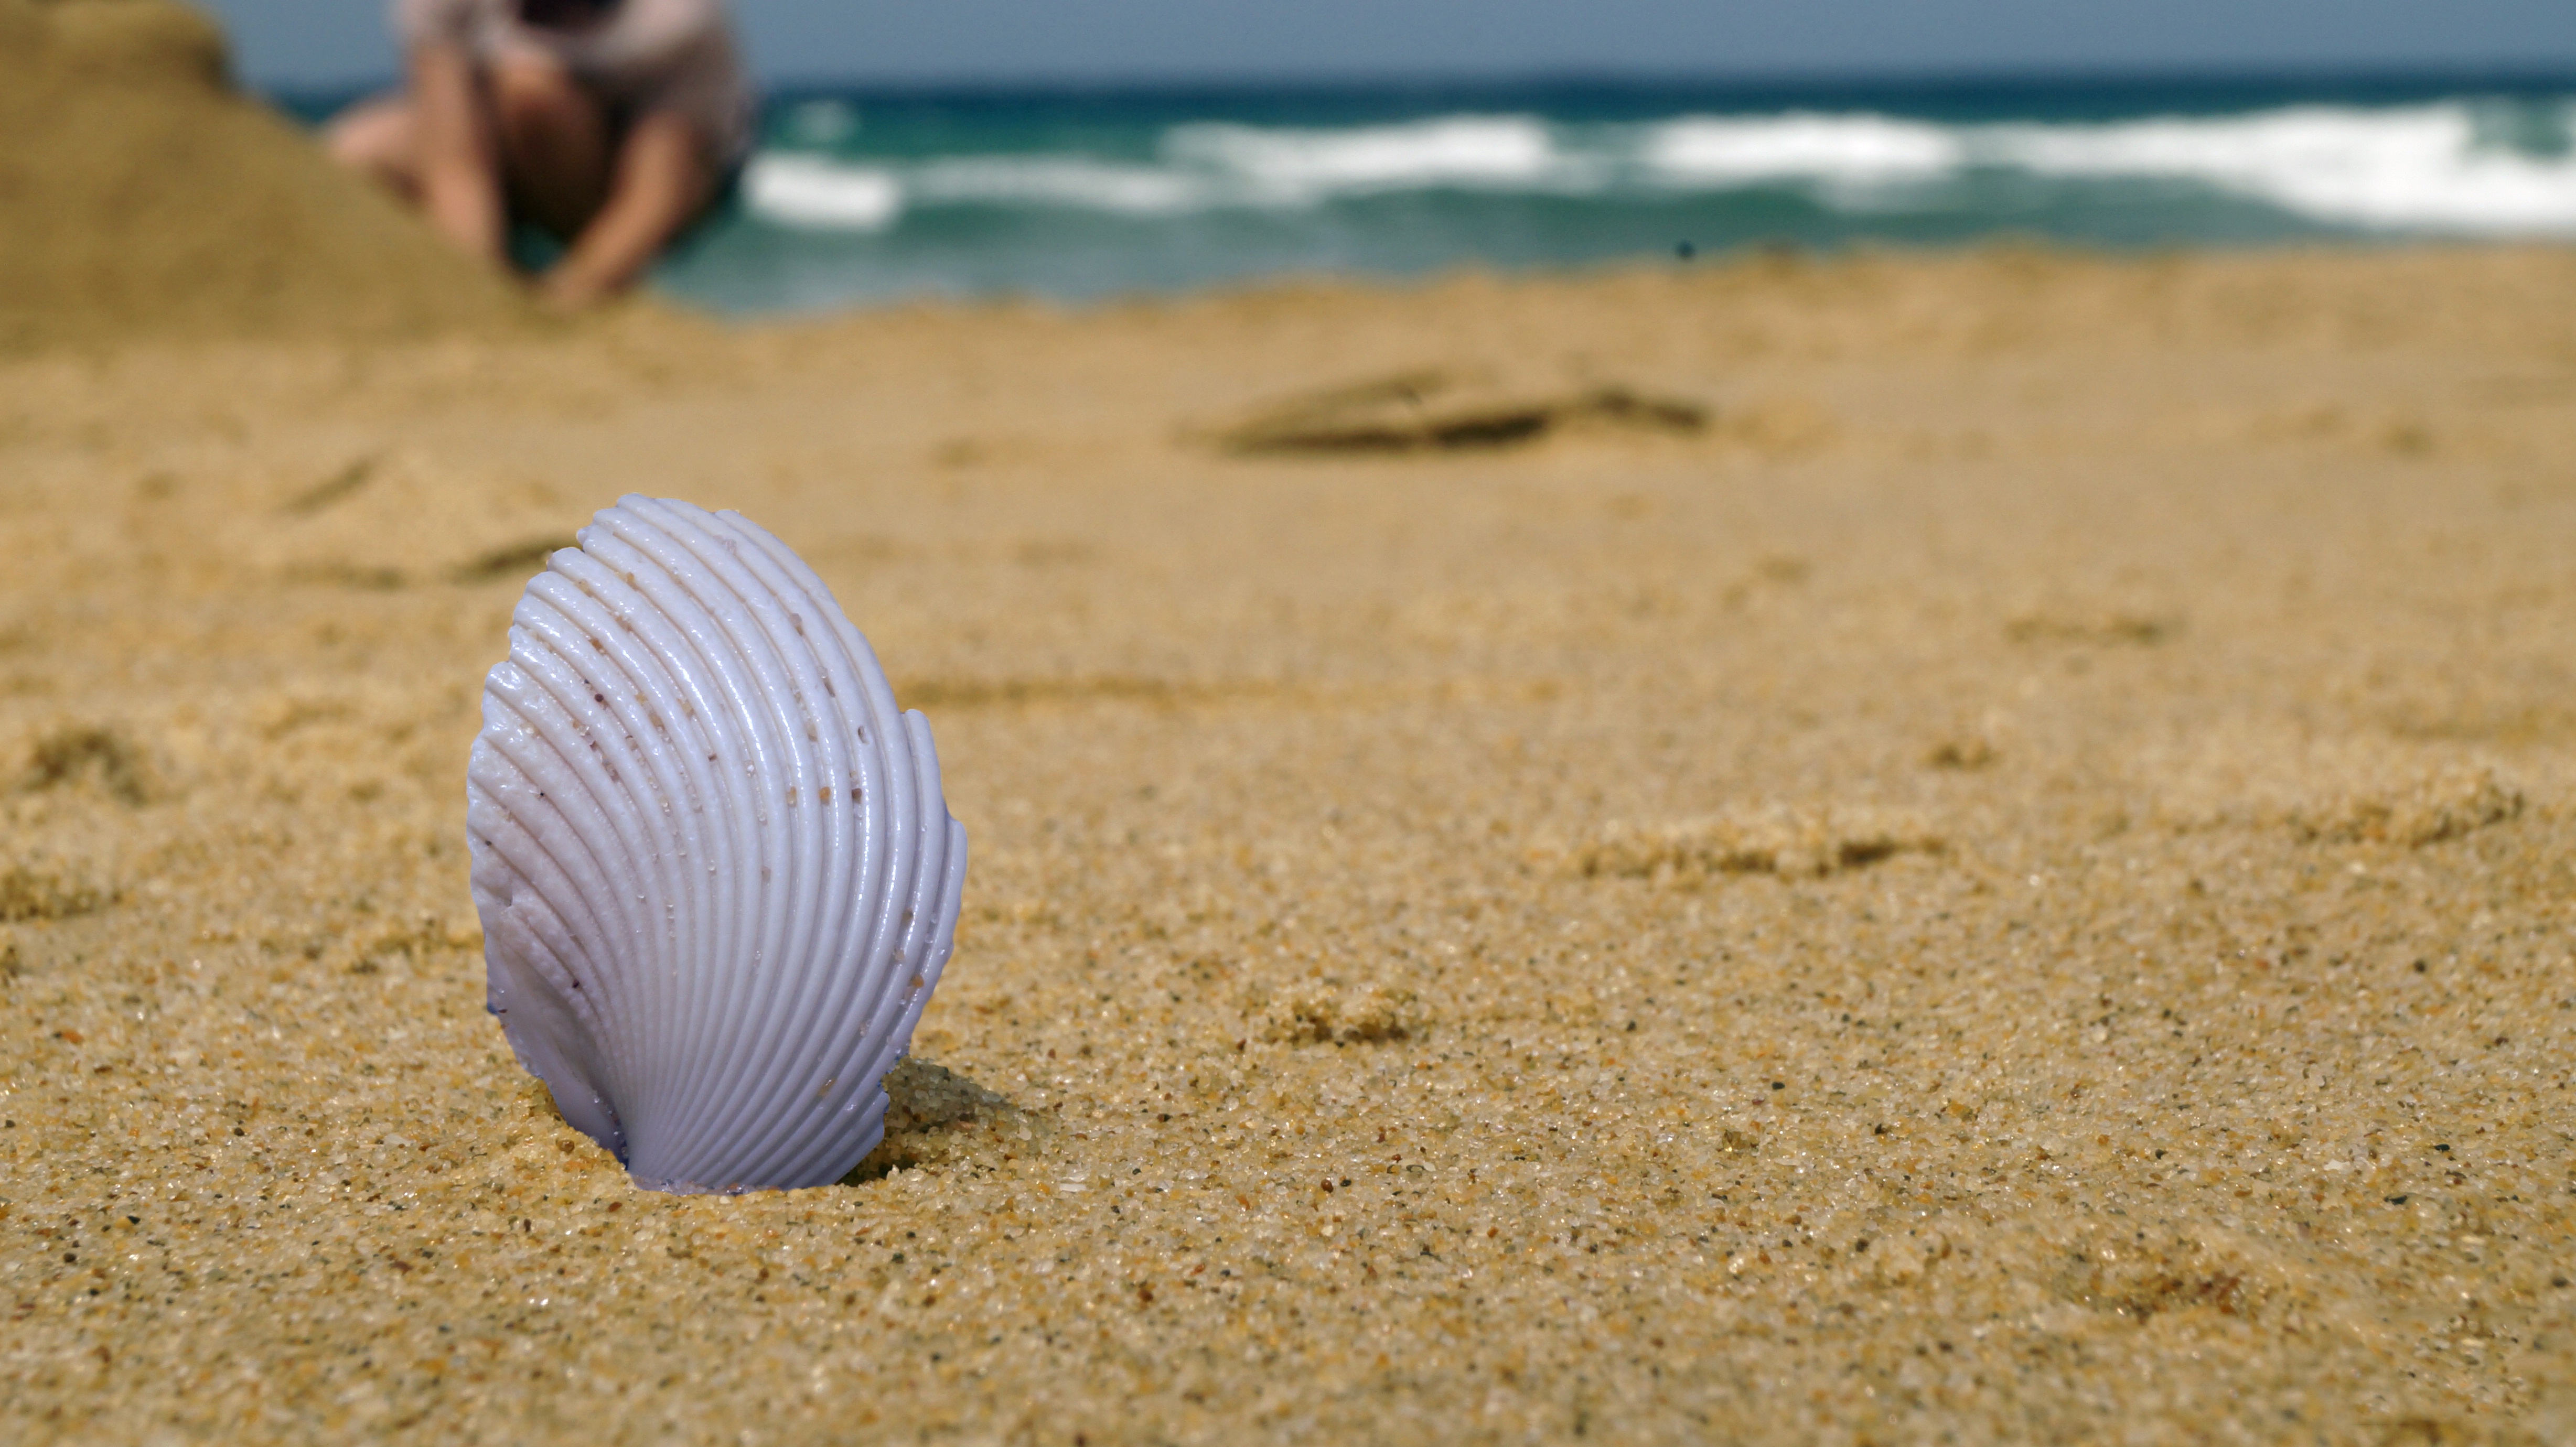
beach, landscape, sea, coast, water, nature, sand, ocean, horizon, sky, sun, shore, wave, summer, vacation, travel, coastline, seaside, paradise, seascape, holiday, bay, blue, seashore, material, shell, seashell, sunny, relaxation, marine, day, exotic